McMinn Central High School

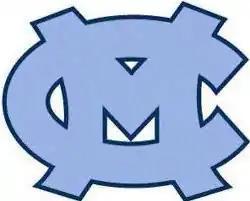

Central High School of McMinn County, more commonly known as McMinn Central High School (MCHS) or Central High School is a public high school located in unincorporated McMinn County, Tennessee. It has an Englewood postal address but is not in the town limits. Its mascot is the Charger, and it is one of two high schools in the McMinn County School System, the other being McMinn County High School with which it maintains a rivalry.